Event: Ecuador Earthquake
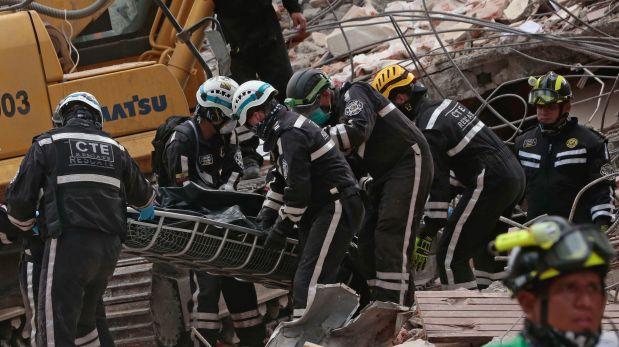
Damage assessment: damage